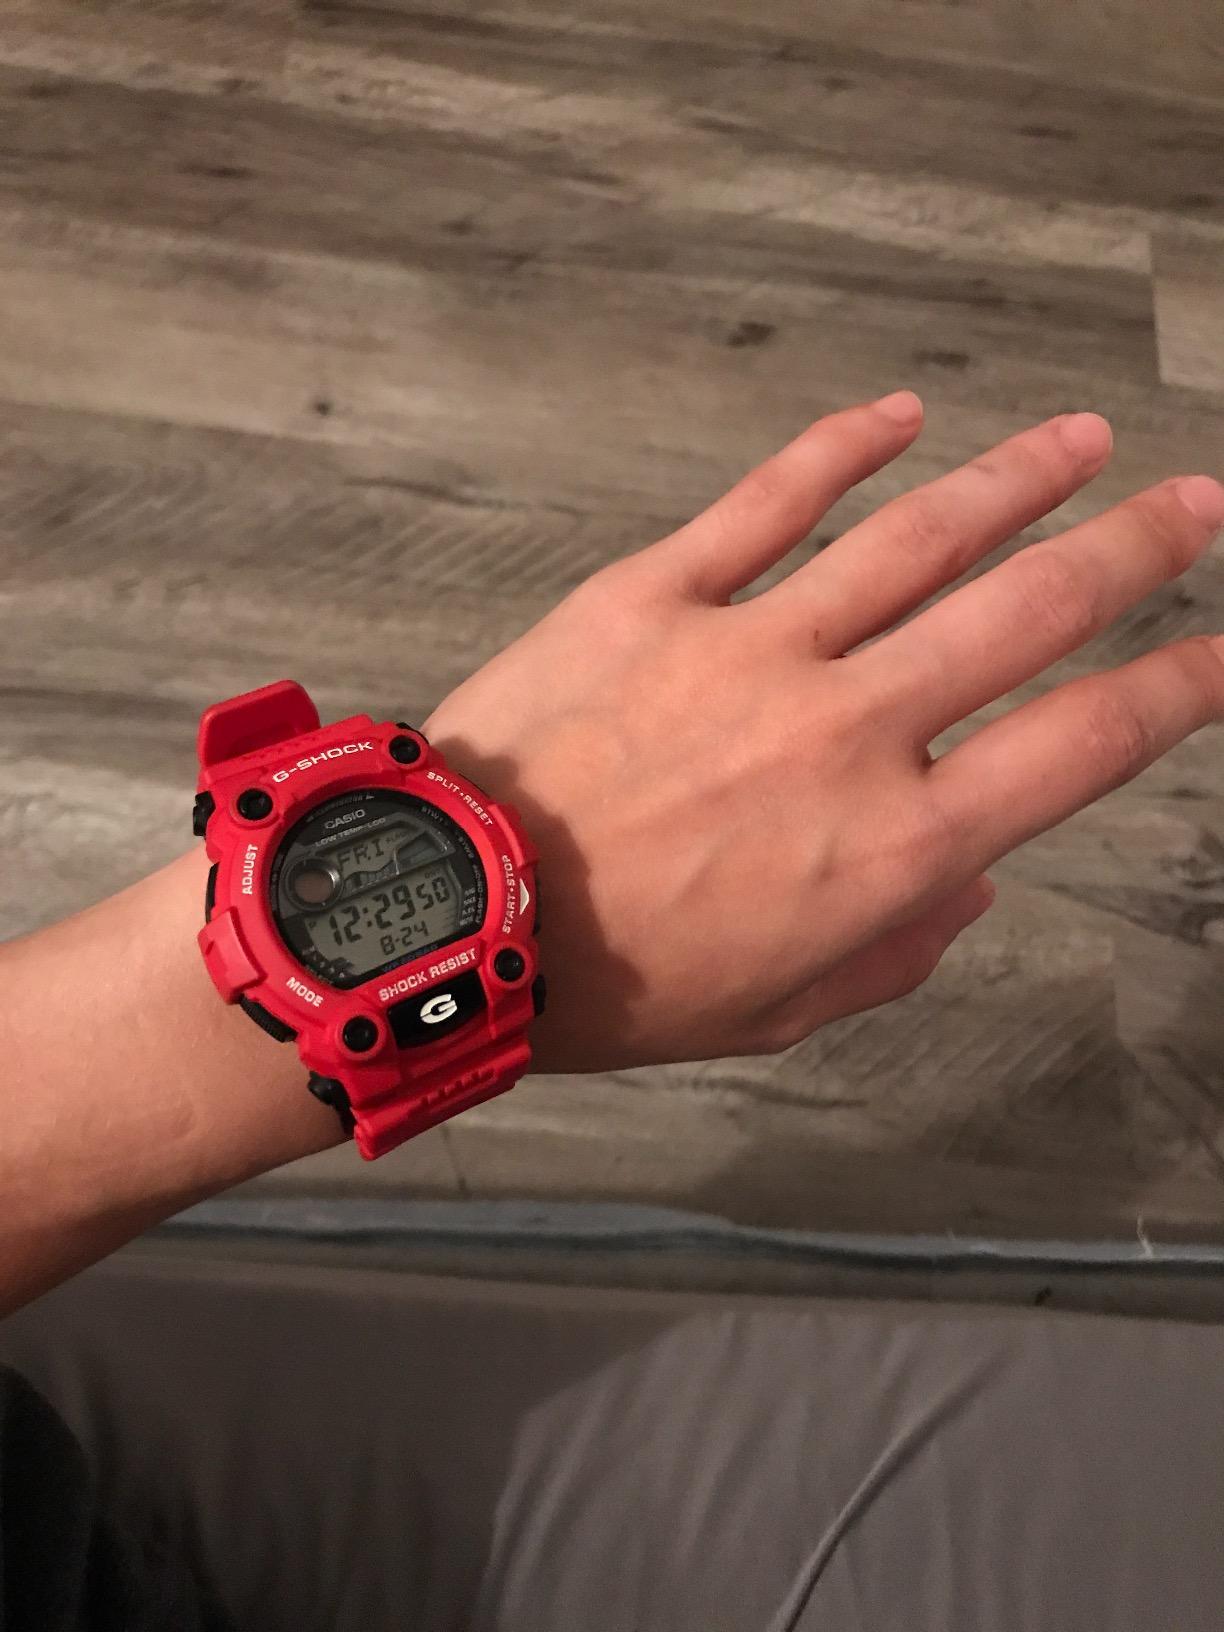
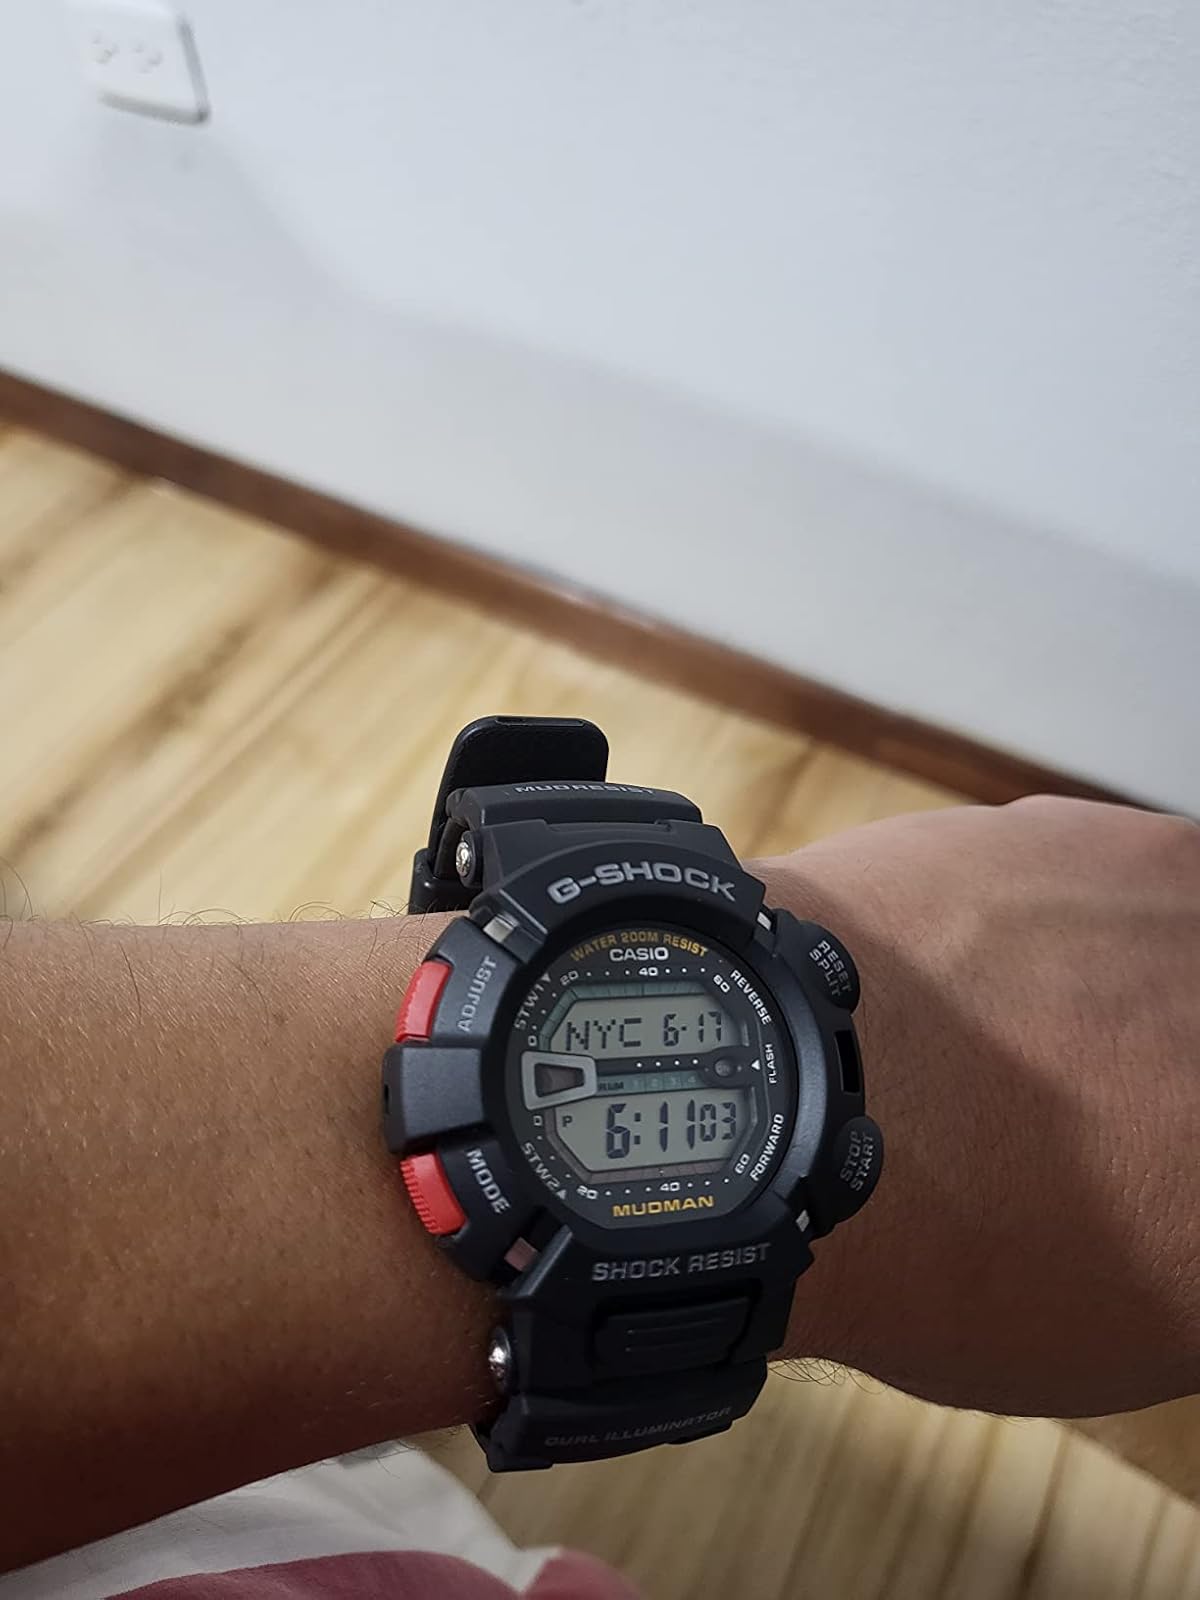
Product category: accessories_watch
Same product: no